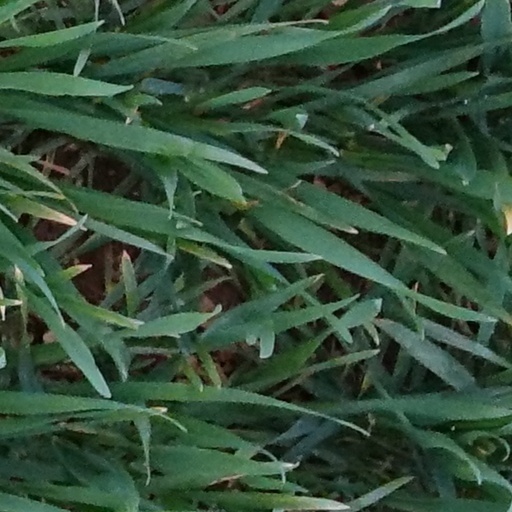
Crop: wheat